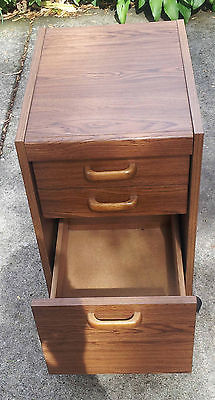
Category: cabinet